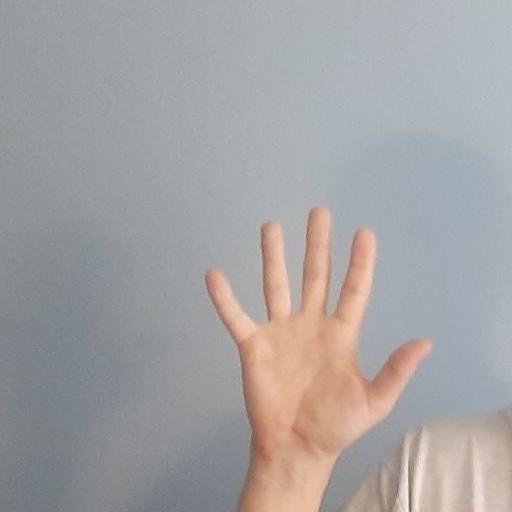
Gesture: palm